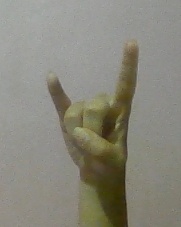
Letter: la